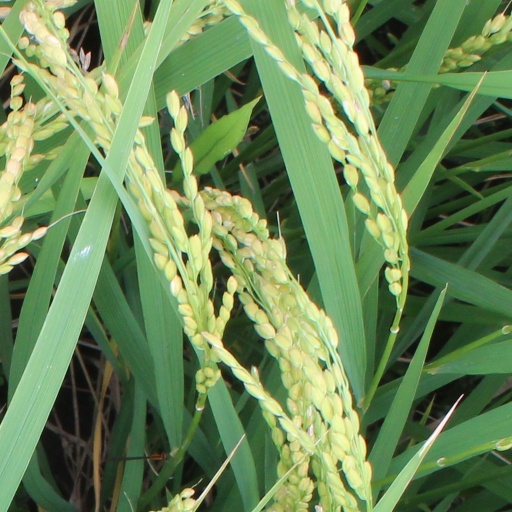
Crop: rice